Kaolinite

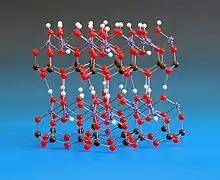
Kaolinite structure, showing the interlayer hydrogen bonds

Compared with other clay minerals, kaolinite is chemically and structurally simple. It is described as a 1:1 or "TO" clay mineral because its crystals consist of stacked "TO" layers. Each "TO" layer consists of a tetrahedral ("T") sheet composed of silicon and oxygen ions bonded to an octahedral ("O") sheet composed of oxygen, aluminium, and hydroxyl ions. The "T" sheet is so called because each silicon ion is surrounded by four oxygen ions forming a tetrahedron. The "O" sheet is so called because each aluminium ion is surrounded by six oxygen or hydroxyl ions arranged at the corners of an octahedron. The two sheets in each layer are strongly bonded together via shared oxygen ions, while layers are bonded via hydrogen bonding between oxygen on the outer face of the "T" sheet of one layer and hydroxyl on the outer face of the "O" sheet of the next layer.